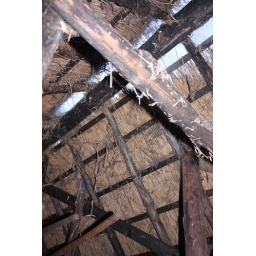
Inside the grass house - in de plaggenhut